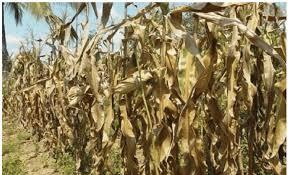
Shamba la mahindi yanaonekana yamekauka kabisa. majani ni ya rangi ya kahawia ishara ya ukame au ukosefu wa maji. Mahindi hayaonekani kuwa katika hari nzuri ya kuvunwa.